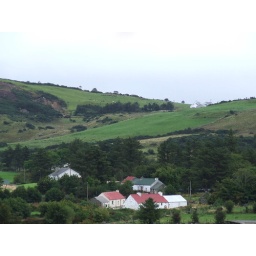
It's almost stereotypically Irish, the little houses nestled in amongst the trees and hills